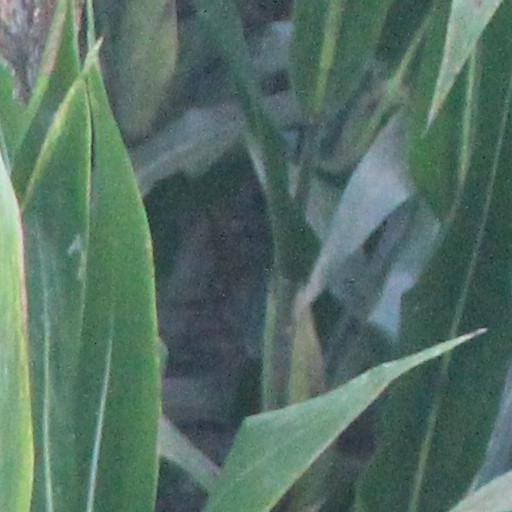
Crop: maize; corn